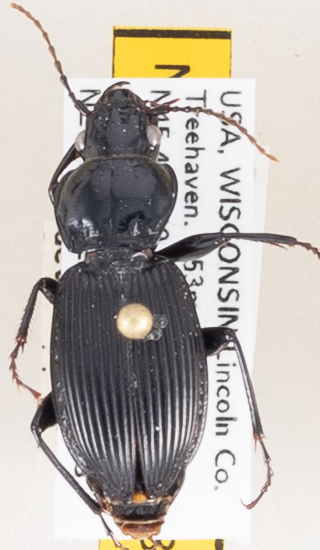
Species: Pterostichus coracinus
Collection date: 2020-06-23
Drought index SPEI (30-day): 0.8
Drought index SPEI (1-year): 0.9
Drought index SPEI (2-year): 2.09